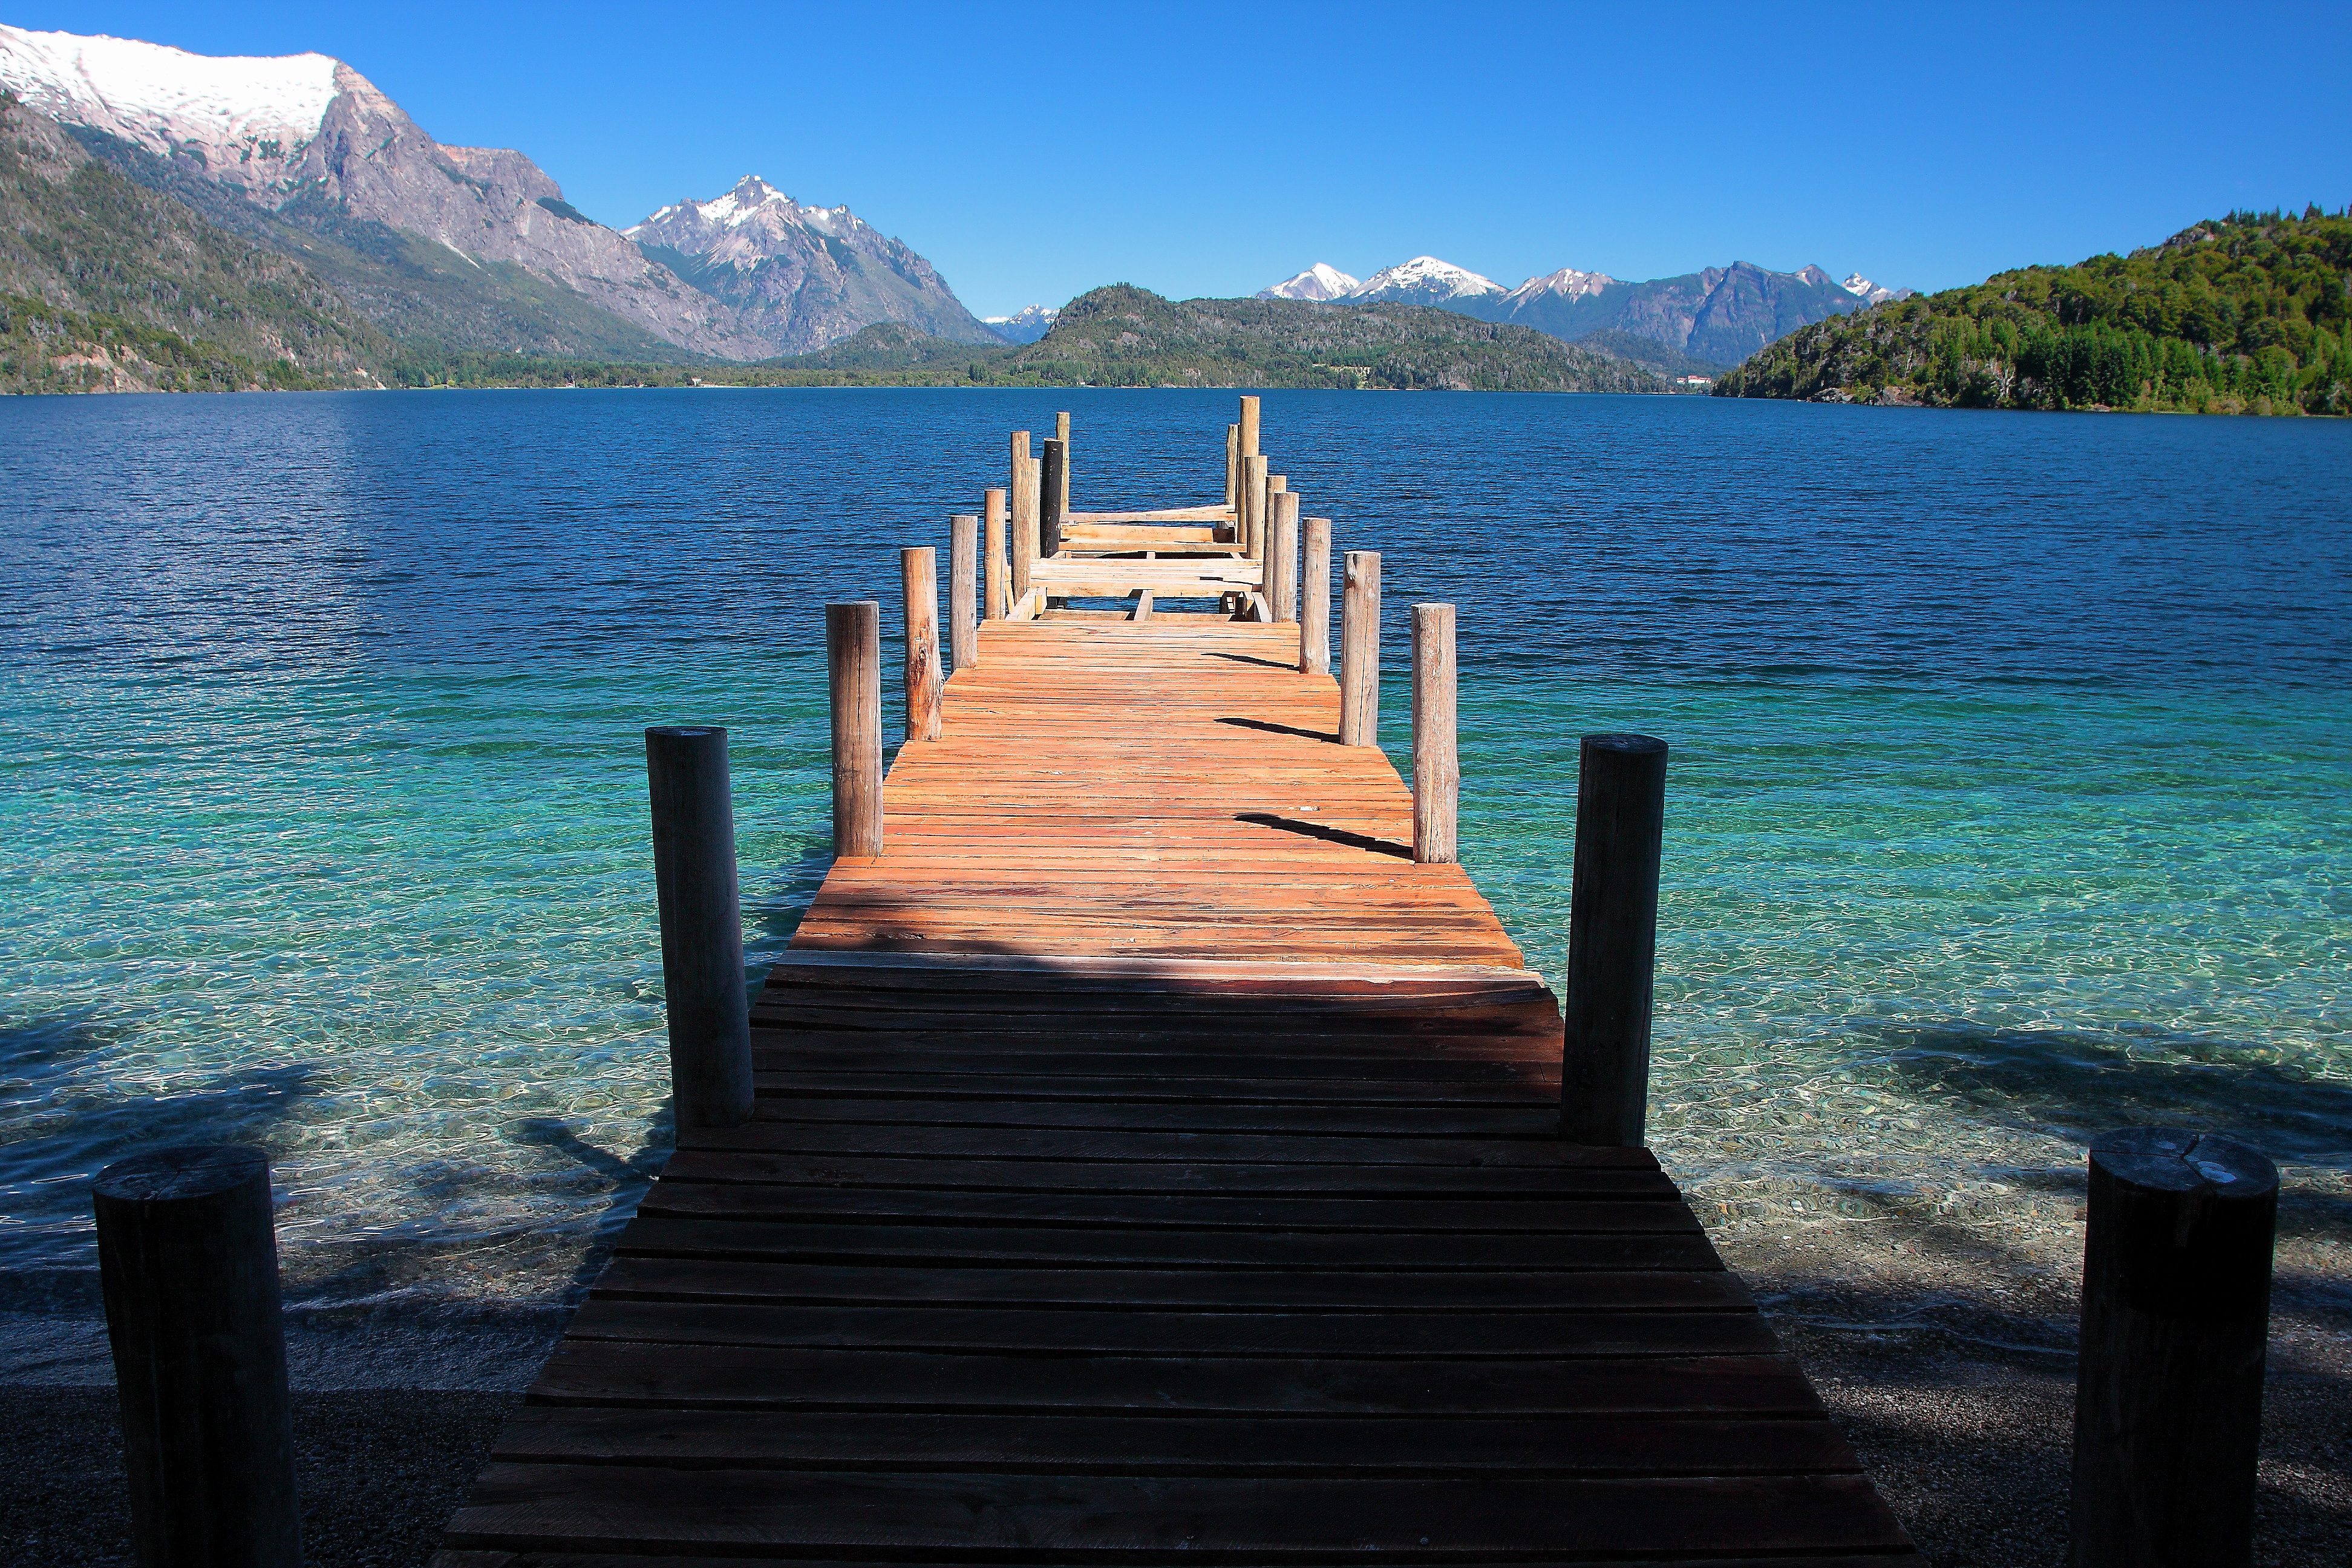
landscape, sea, coast, water, nature, ocean, horizon, dock, shore, lake, vacation, spring, holiday, calm, bay, reservoir, southern argentina, moreno lake